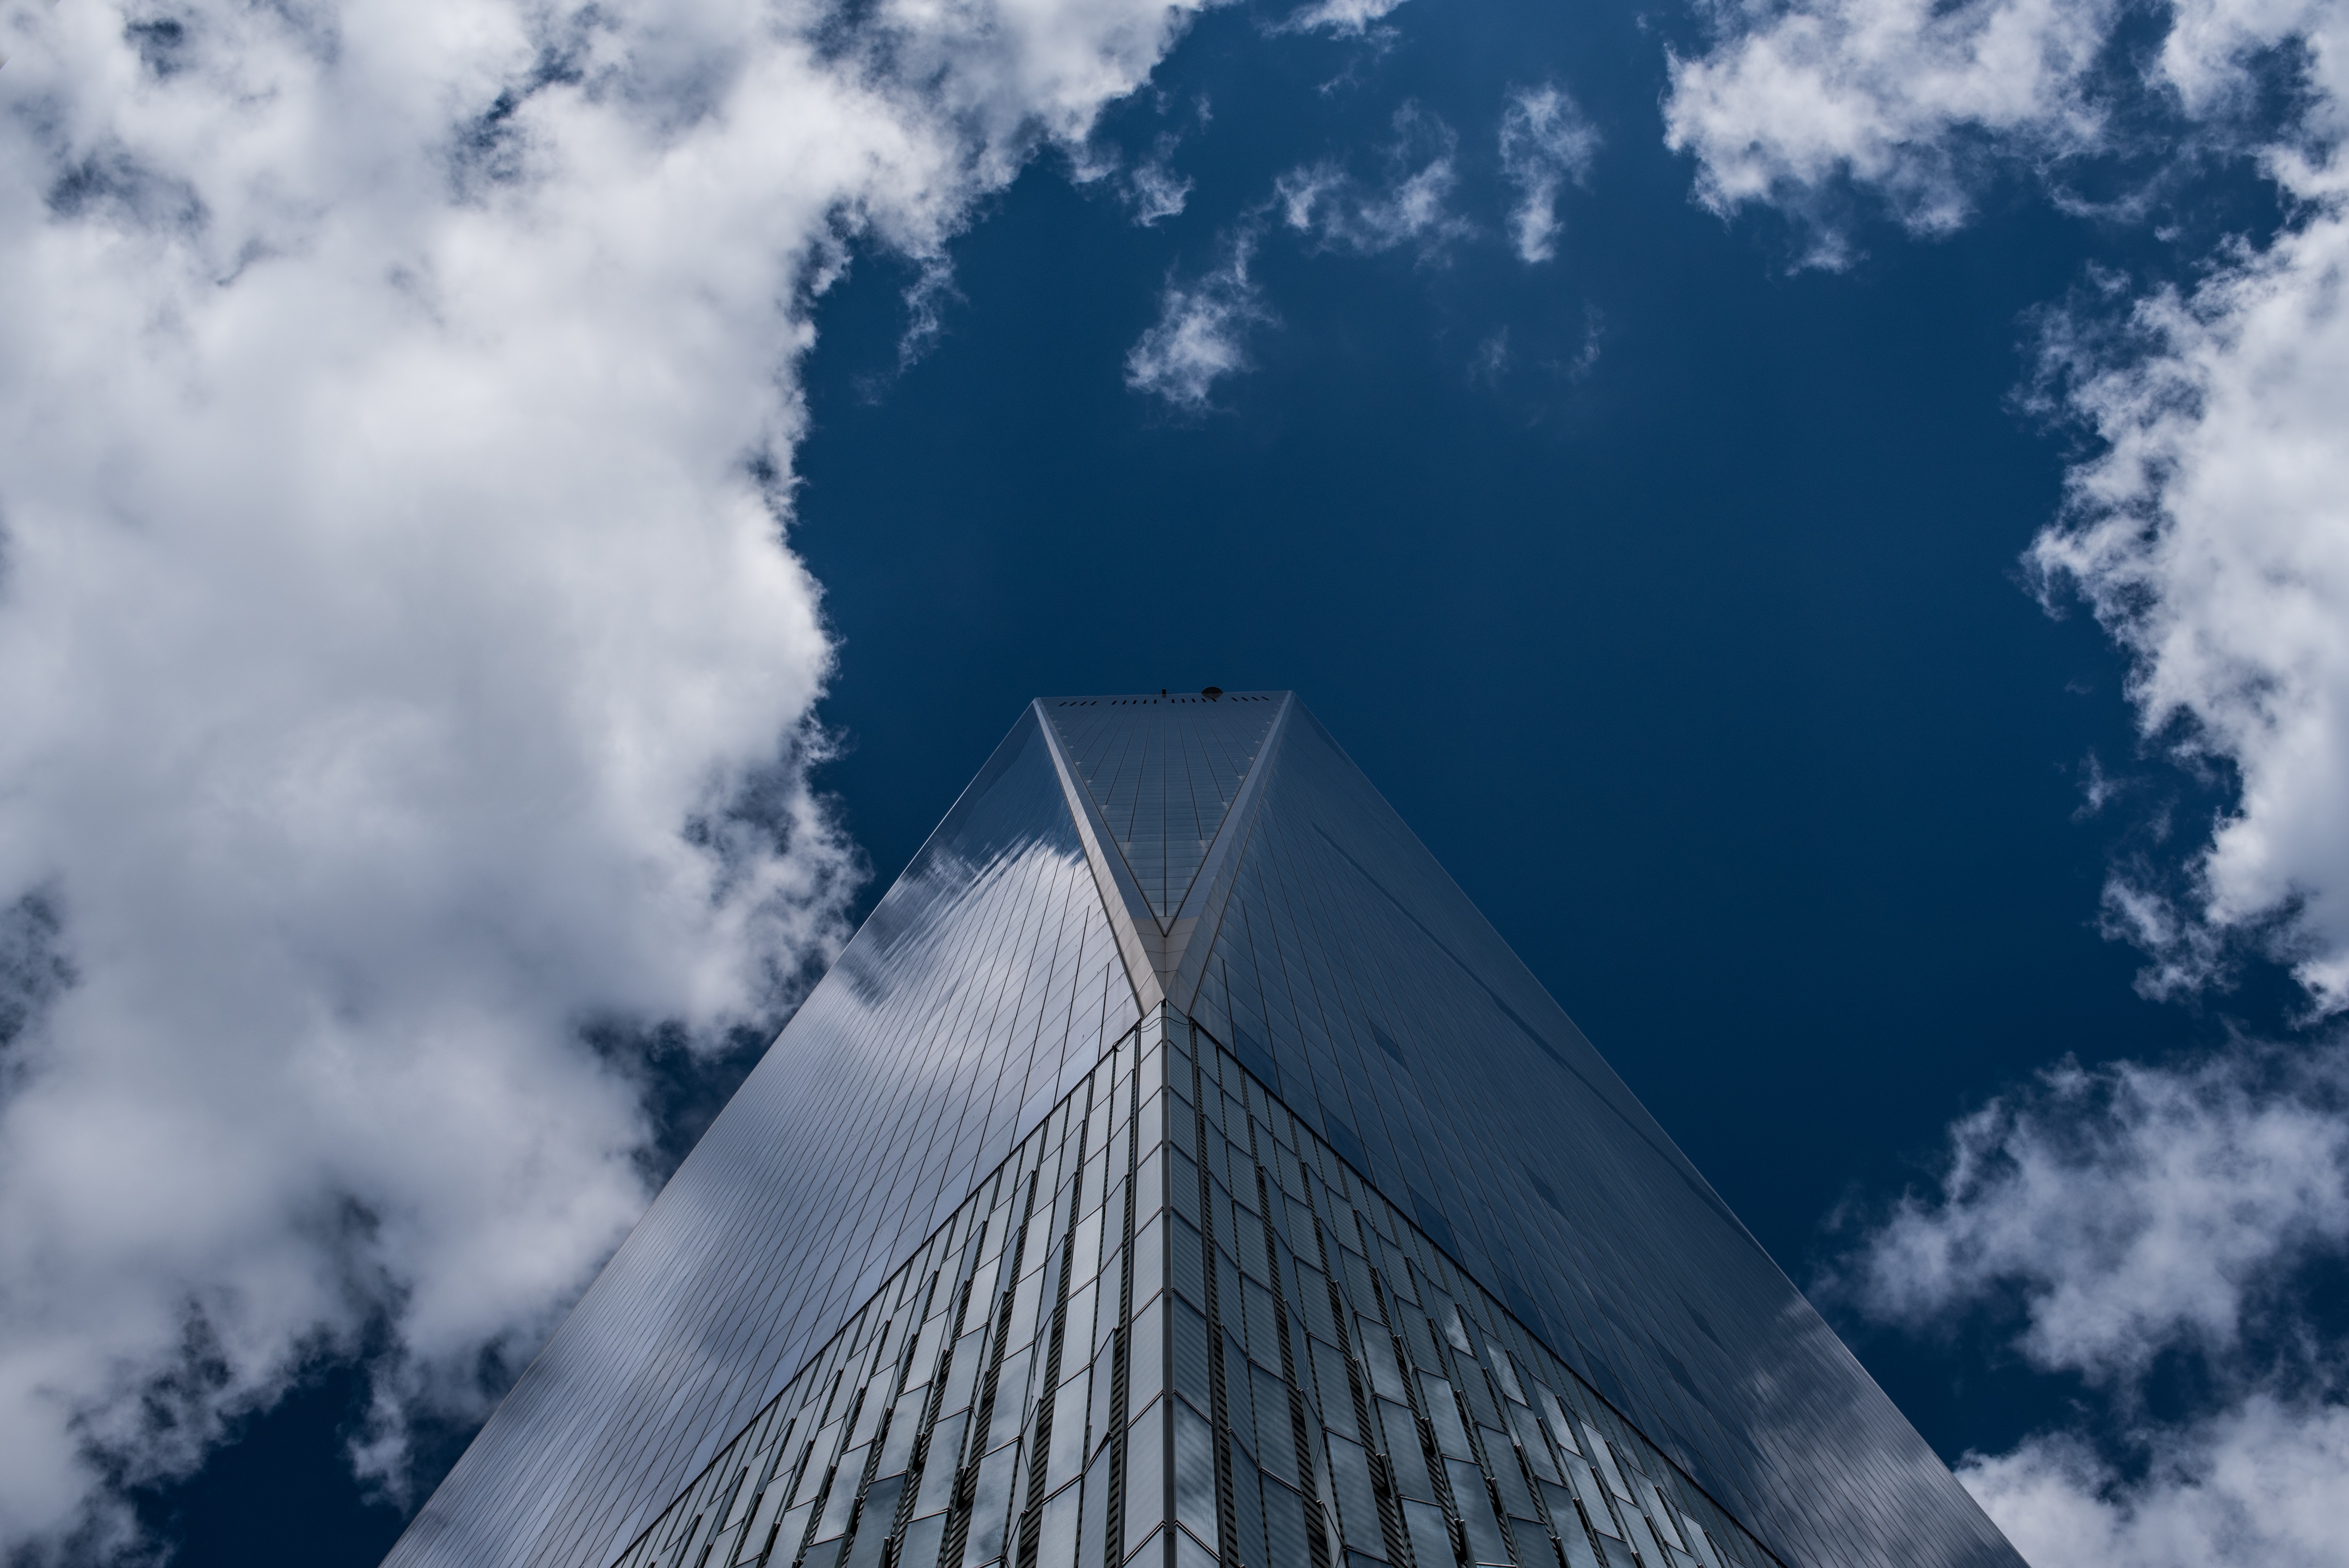
horizon, cloud, sky, sunlight, atmosphere, skyscraper, daytime, reflection, tower, blue, meteorological phenomenon, atmosphere of earth